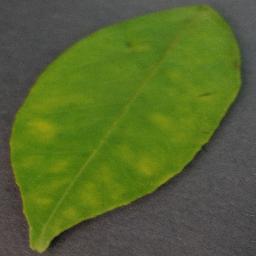
Label: Orange___Haunglongbing_(Citrus_greening)